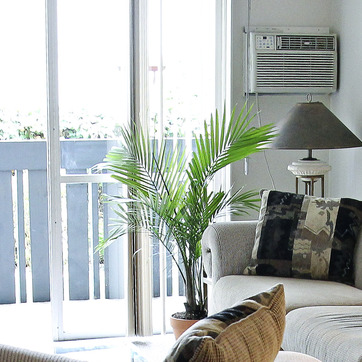
Material: foliage